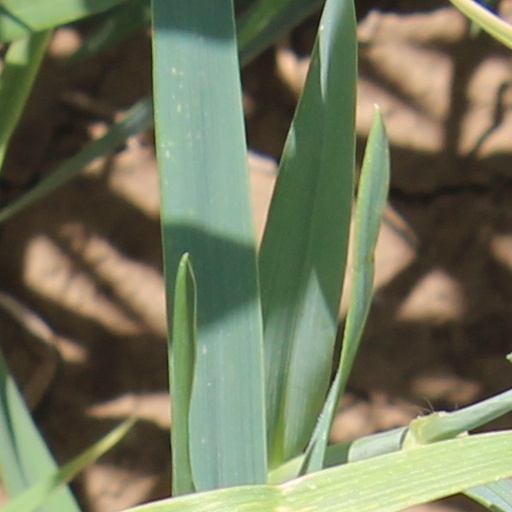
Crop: wheat